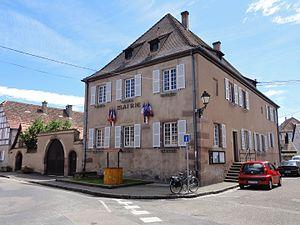
Dachstein est une commune française située dans le département du Bas-Rhin, en région Grand Est.